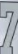
Number: 7